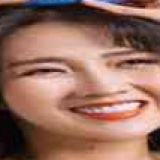
diễn viên Kiều Trinh Xíu